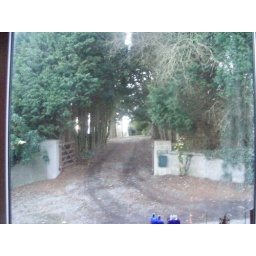
Drive with me reflected in my bedroom window